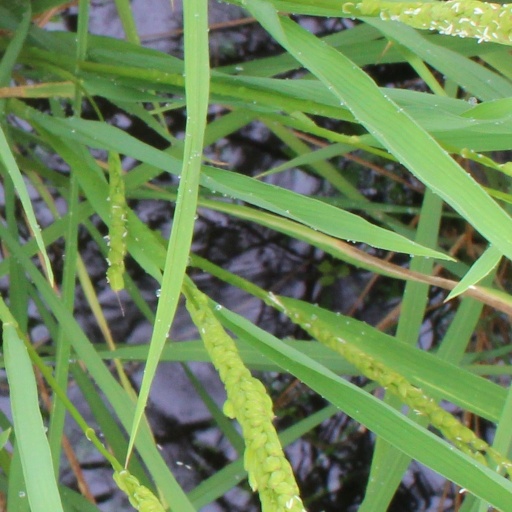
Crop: rice